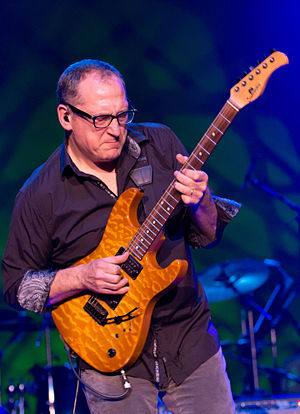
Chuck Loeb
"Charles Samuel ""Chuck"" Loeb var en amerikansk elguitarist.